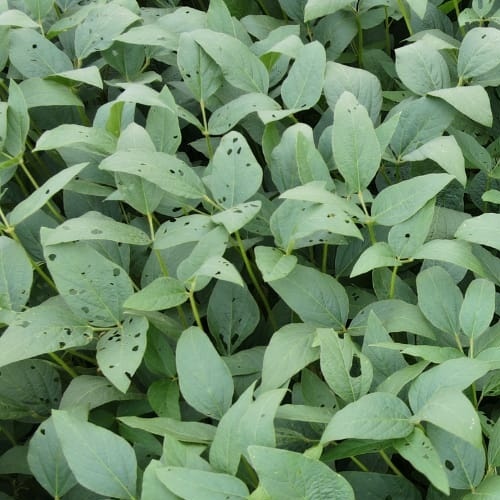
Label: Diabrotica_speciosa